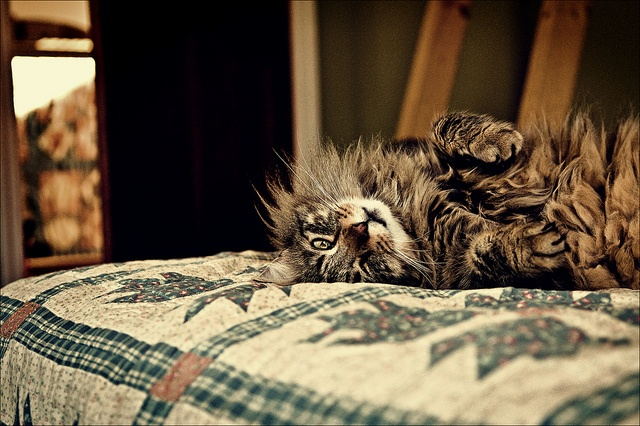
There is a cat pillow on a bed.
A cat lays on its back while laying on a blanket.
a closeup of a cat laying on its back on a piece of furniture
a cat is laying on a quilted blanket
A cat laying on its back on a bed comforter.